10 euro cent coin

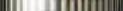
Edge of all 10 euro cent coins

The coins are composed of an alloy called Nordic gold, with a diameter of 19.75 mm, a 1.93 mm thickness and a mass of 4.10 grams. The coins' edges have regular indentations. The coins have been used from 2002, though some are dated 1999 which is the year the euro was created as a currency, but not put into general circulation.